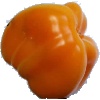
Label: yellow_pepper